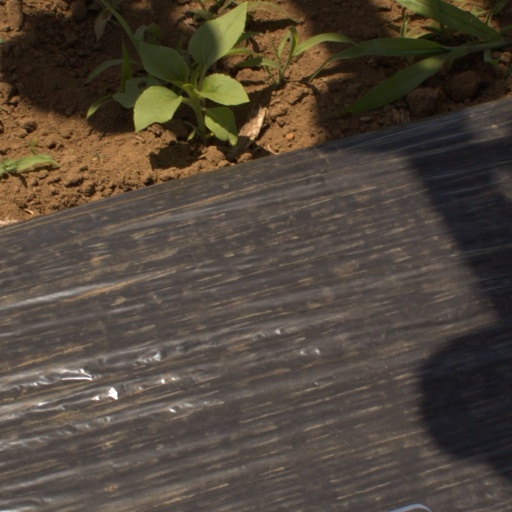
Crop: Jerusalem artichoke